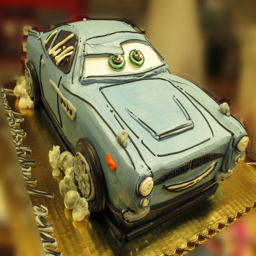
This cool cake is in the shape of a car.
The cake is made to look like a car that has a face.
A birthday cake is themed from  a character from Cars.
A Cars Cartoon cake sitting on a Gold Foil plate.
A car decorated to look like a car